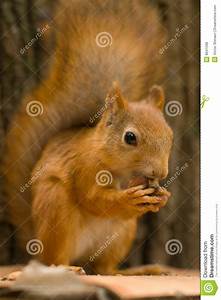
Label: squirrel